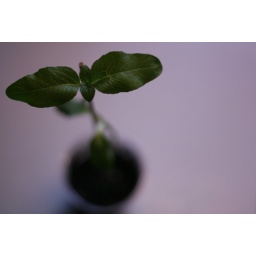
306/365 The sunflower seedling towers about 16 inches over the plastic cup now.